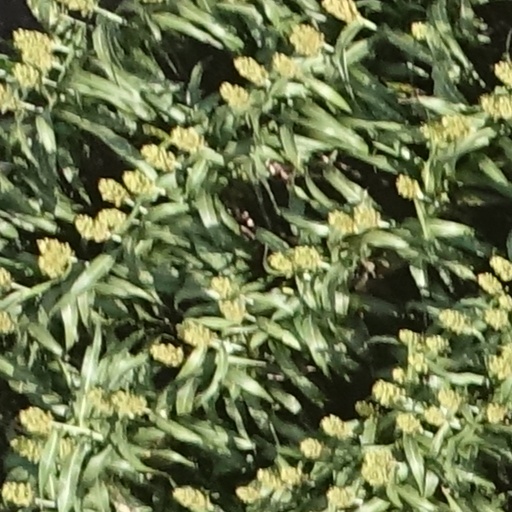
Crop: sorghum